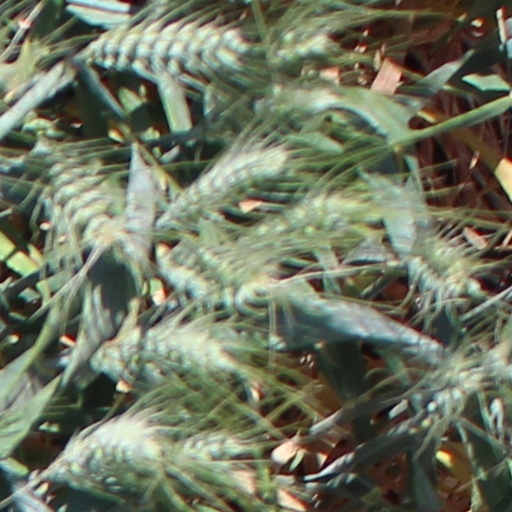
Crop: wheat